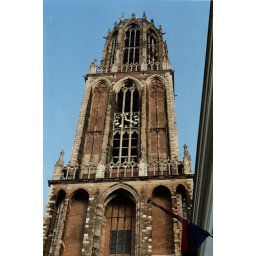
Utrecht Cathedral tower sticking up against the sky